Apple speakers

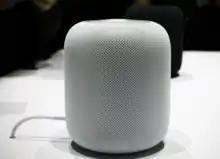
HomePod

iPod Hi-Fi is a speaker system that was released on February 28, 2006, for use with any iPod digital music player. The iPod Hi-Fi retailed at the Apple Store for US$349 until its discontinuation on September 5, 2007. The iPod Hi-Fi received criticism due to its high price, lack of an AM/FM radio, and the limited functionality of its remote control.